Frank Sargent (sports executive)

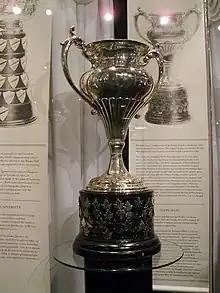
Silver bowl trophy with two large handles, mounted on a black plinth

Sargent was re-elected to a third term as president of the CAHA on April 13, 1944, and became the first person to be elected to more than two terms as president. He supported rule changes to promote on-ice safety and prevent injuries within and near the goal crease and players' benches, and planned to publish a common book of rules in co-operation with the NHL. In April 1944, the CAHA voted to sever relations with the Ligue Internationale de Hockey sur Glace (LIHG), and reaffirmed its relationship within the International Ice Hockey Association to strengthen ties with the AHAUS and the British Ice Hockey Association.